Prosenjit Chatterjee filmography

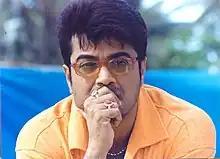
"Prosenjit Chatterjee" during a photoshoot

Prosenjit Chatterjee is an Indian actor, producer and television presenter, who works predominantly in Bengali and Hindi language films. He debuted as a child actor in the Hrishikesh Mukherjee-directorial "Chotto Jigyasa", for which he has won the Bengal Film Journalists' Association – Most Outstanding Work of the Year Award. After a string of films where he acted as a child actor, he made his debut as a lead actor in "Duti Pata", which was a critically and commercially unsuccessful.